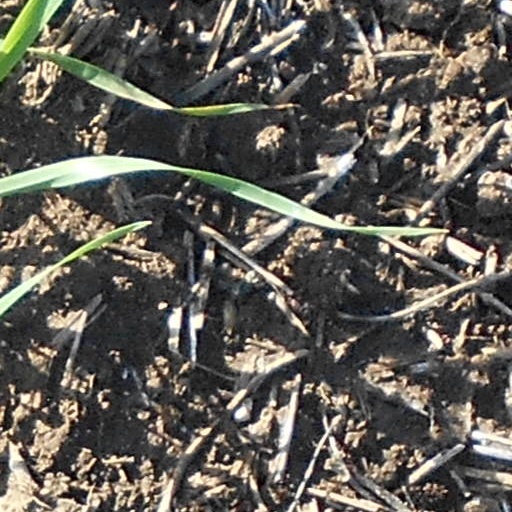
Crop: wheat